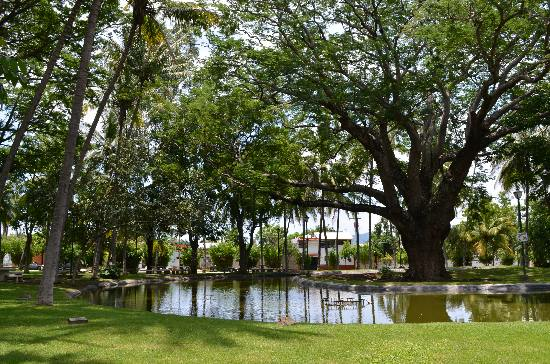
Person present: No